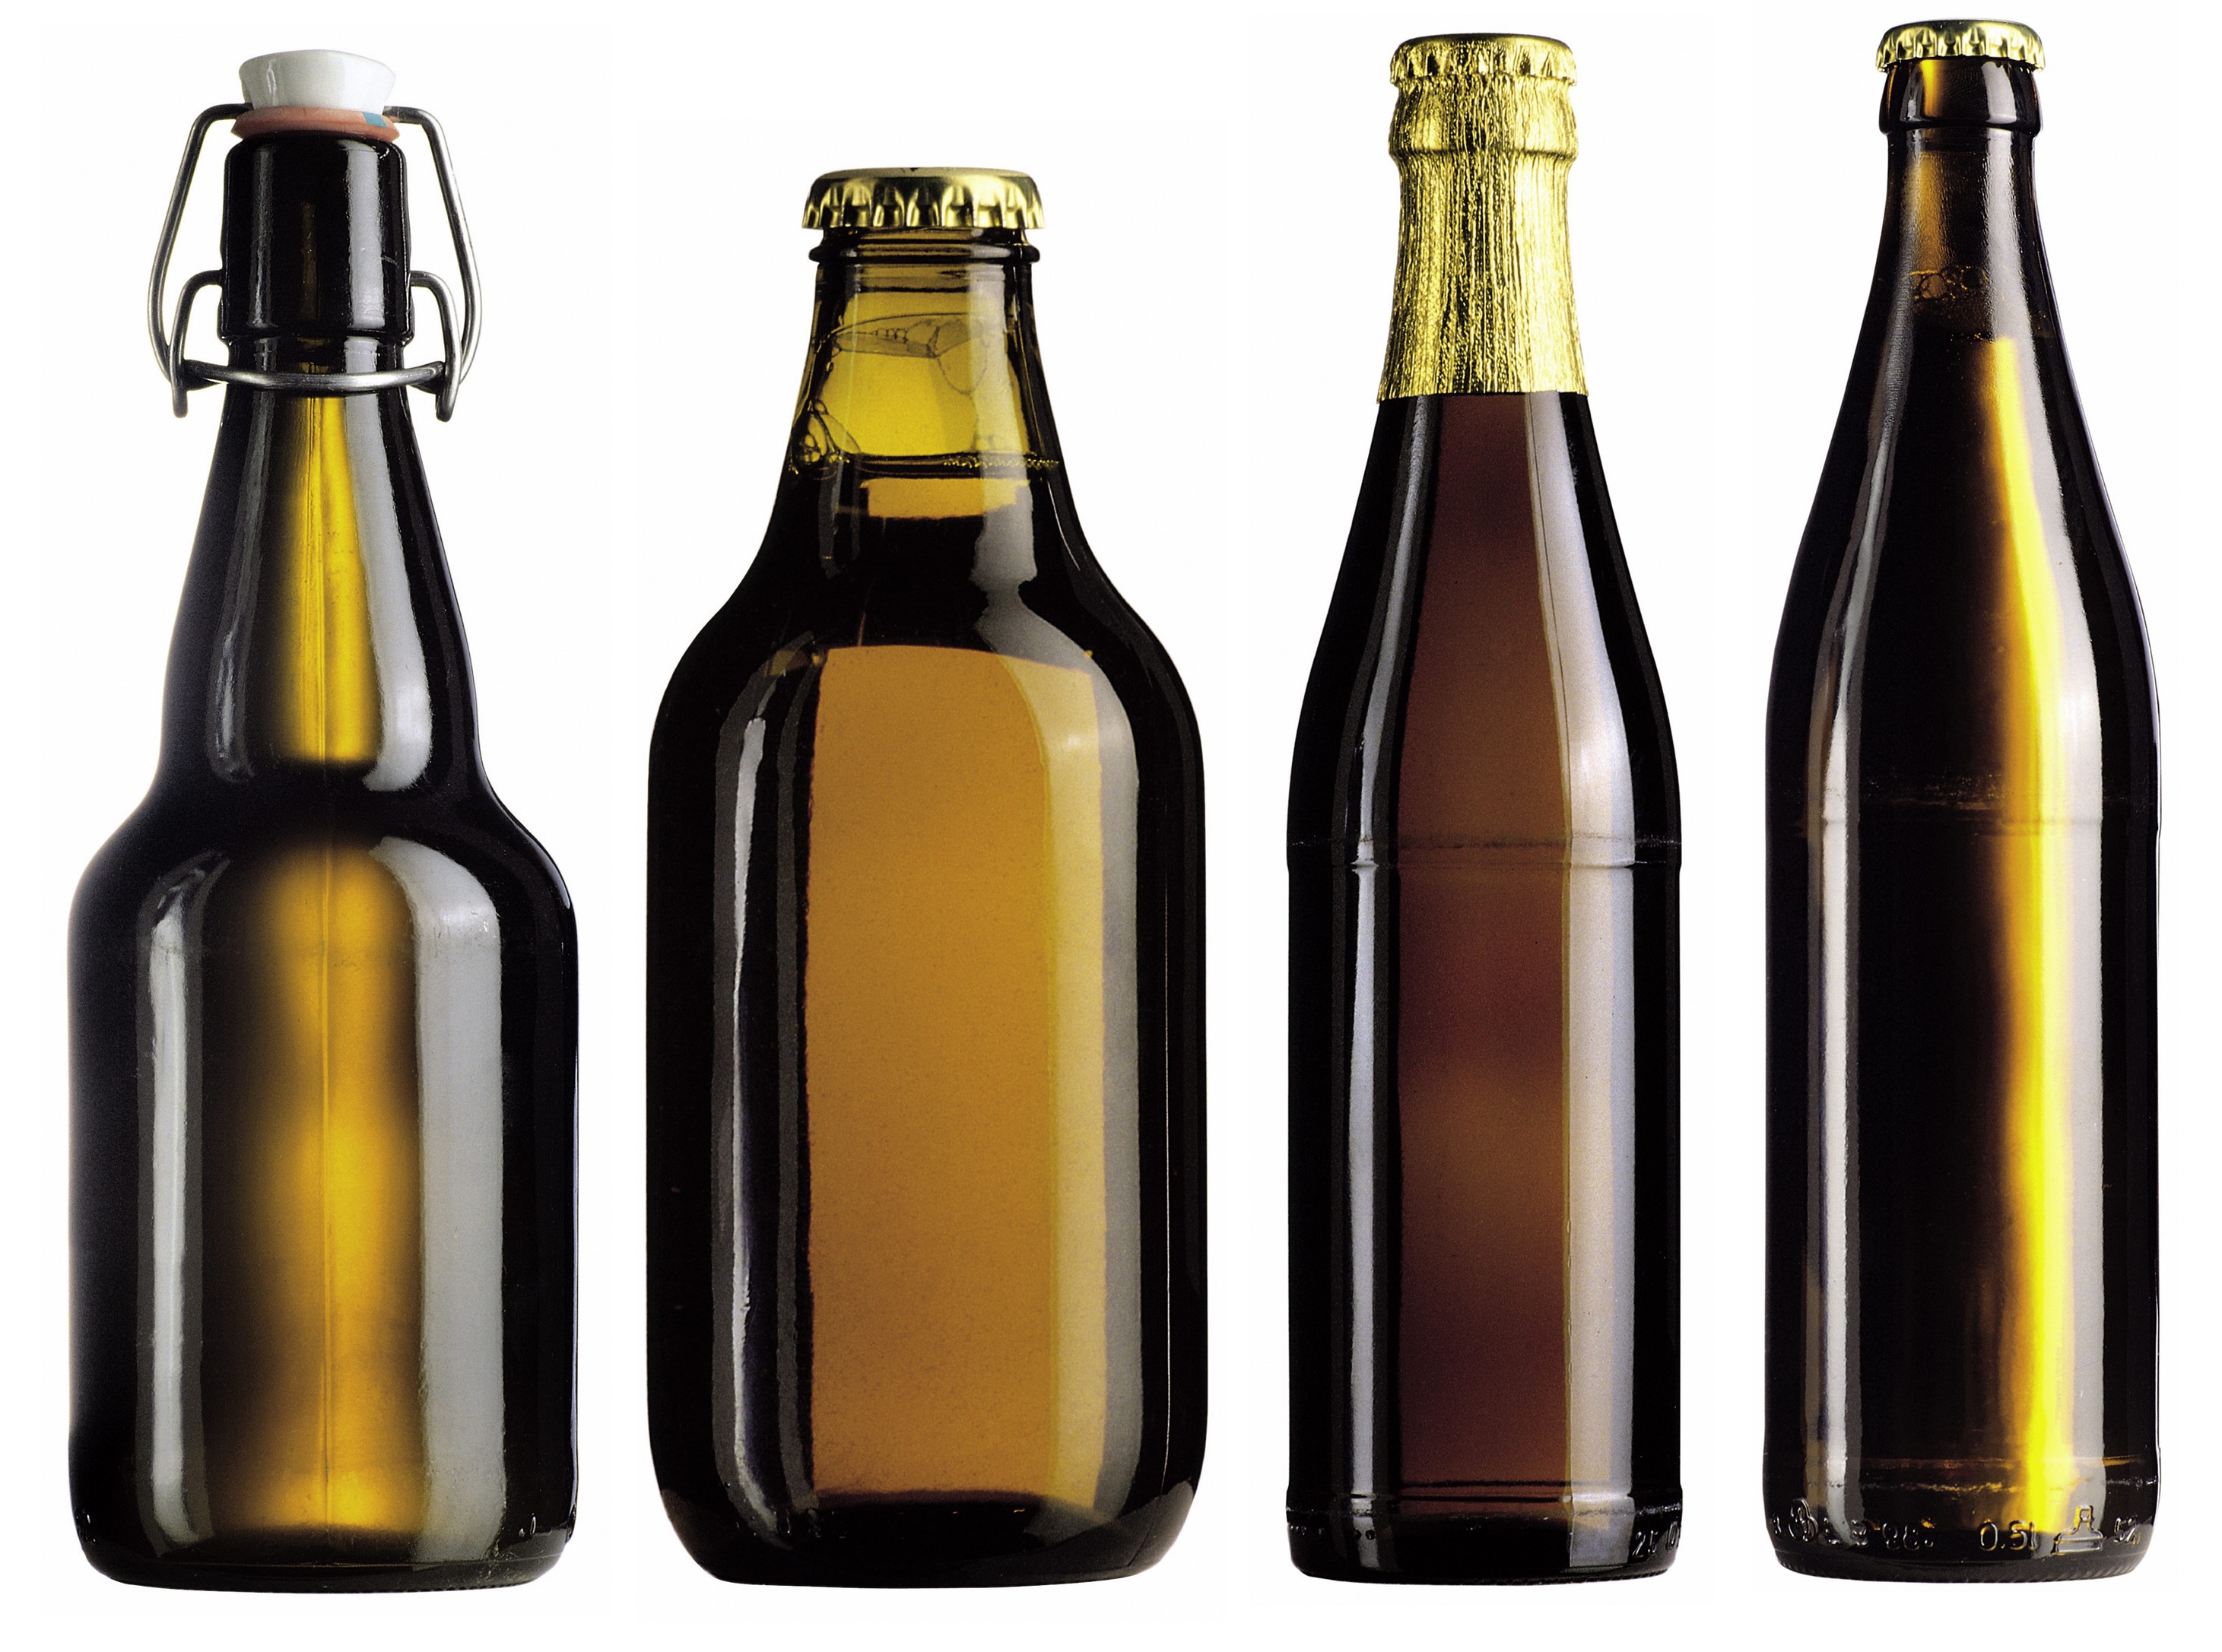
glass, bar, drink, bottle, tableware, beer, alcohol, wine bottle, glass bottle, bottles, beer bottle, drinks, traditions, pub, taste, hops, the thirst, binge, home accessories, drinkware